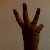
The image shows a hand gesture representing the number 6 in Indian Sign Language.